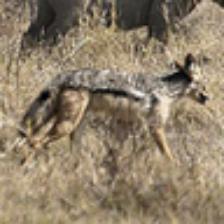
Label: NonHuman